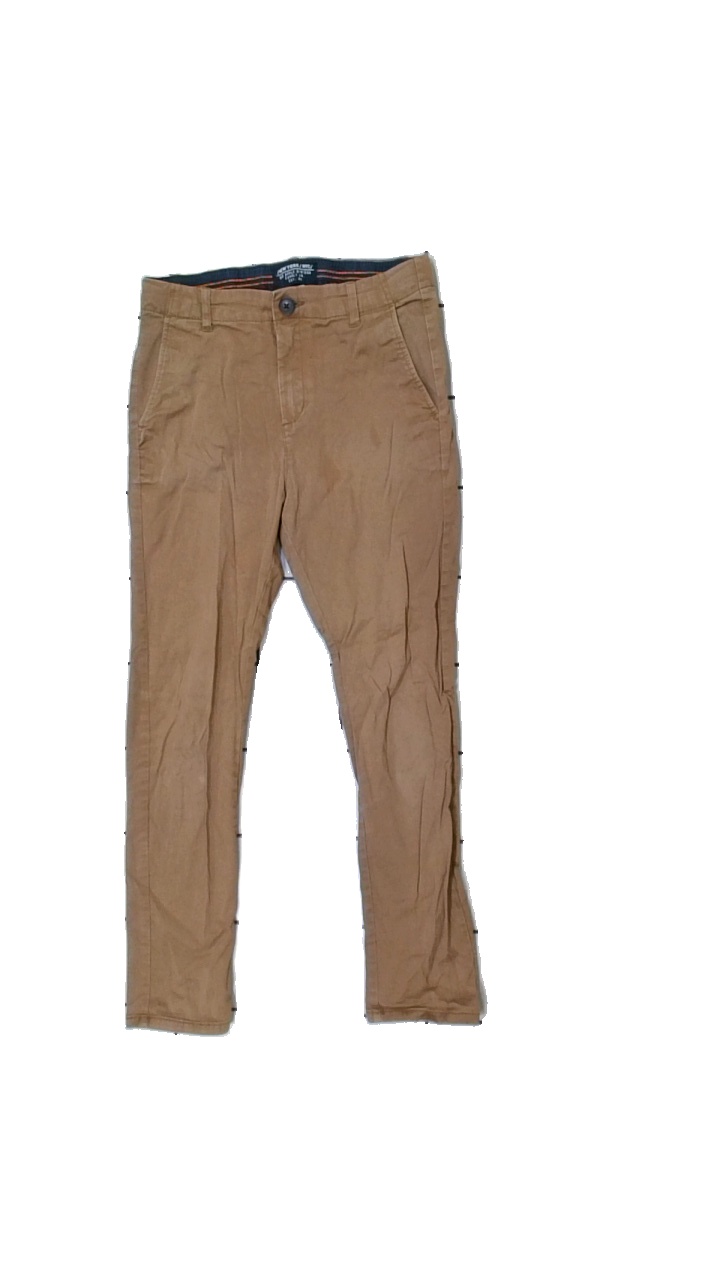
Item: Trousers (Children)
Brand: H&m
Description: bruna byxor med hål på knä, urtvättade
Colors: Brown
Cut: Regular
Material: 100% cotton
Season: All
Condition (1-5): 1
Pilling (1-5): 2
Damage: hål knä
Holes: Major
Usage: Export
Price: <50